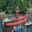
Label: ship